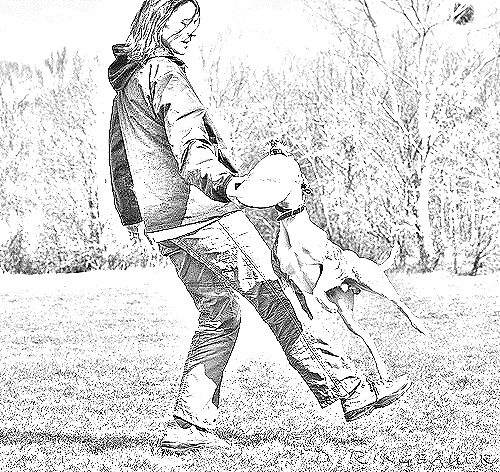
Portrait style: Sketch Portrait